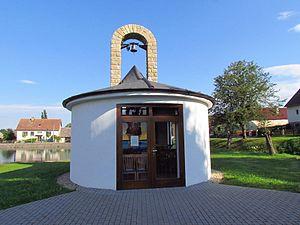
Svatoslav est une commune du district de Třebíč, dans la région de Vysočina, en République tchèque. Sa population s'élevait à 245 habitants en 2019.